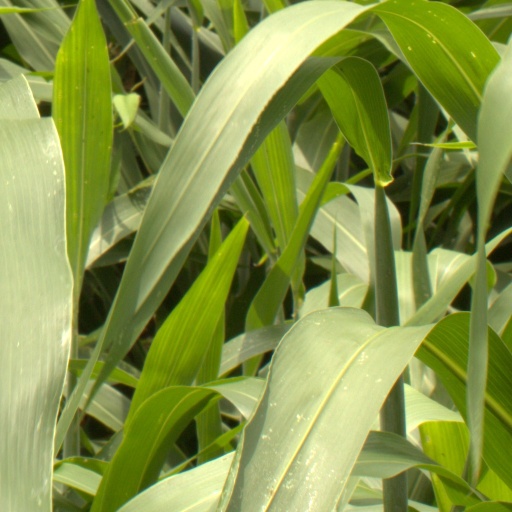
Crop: sorghum